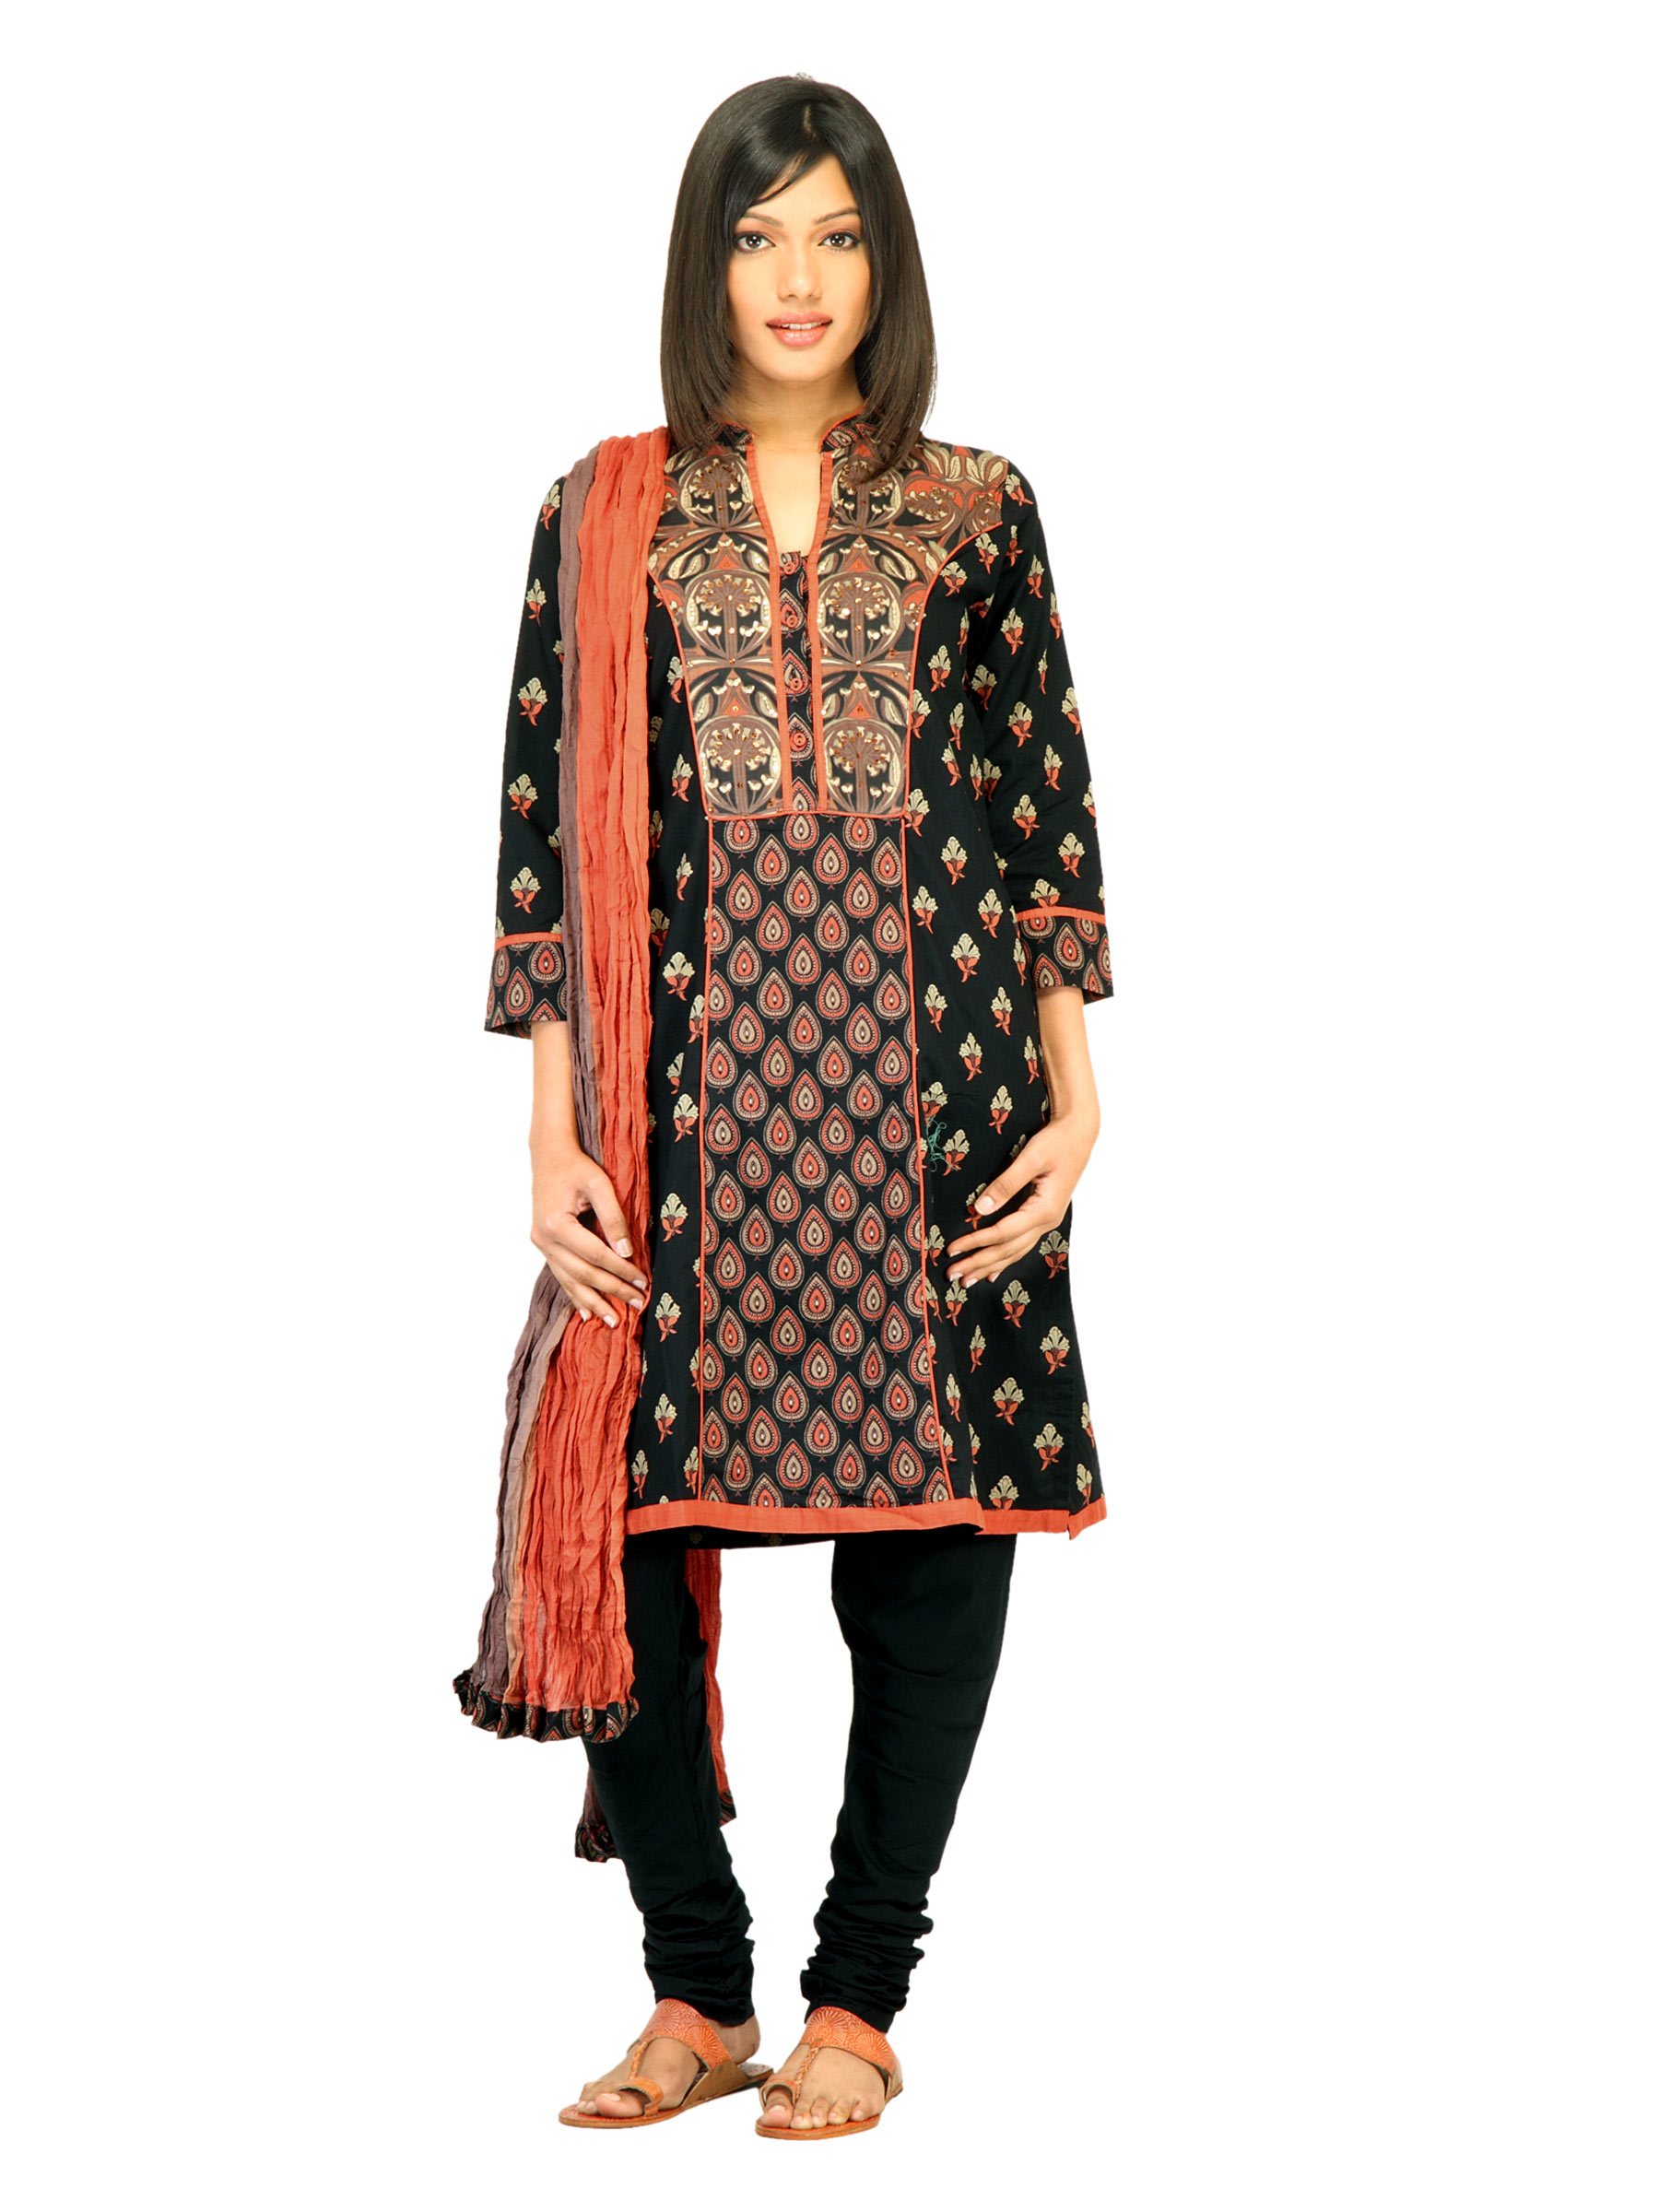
Biba Women Black Printed Churidar Kurta with Dupatta
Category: Apparel / Apparel Set / Kurta Sets
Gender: Women
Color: Black
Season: Fall 2011
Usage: Ethnic